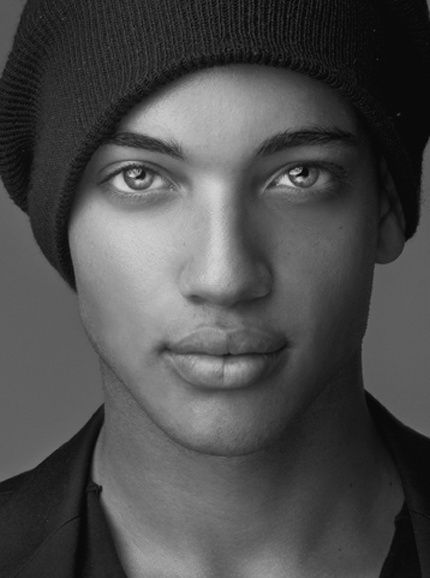
Label: Colored